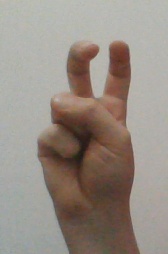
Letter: toot